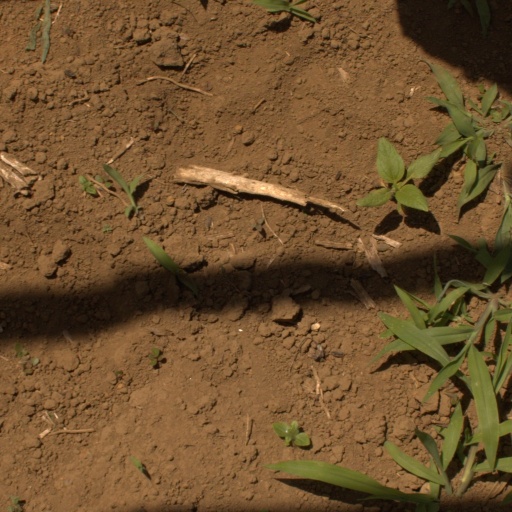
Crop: Jerusalem artichoke